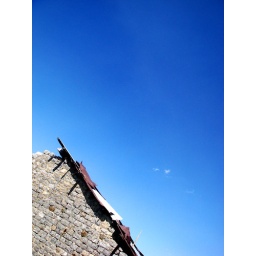
Blue, blue sky in Khera Gali, Pakistan.